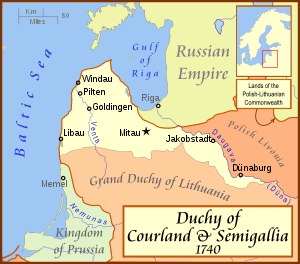
Hertugdømmet Kurland og Semgallen
Hertugdømmet Kurland og Semgallen i 1740
Hertugdømmet Kurland og Semgallen er navnet på et hertugdømme i Baltikum, der eksisterede fra 1562 til 1569 som en vasalstat af Storfyrstendømmet Litauen og fra 1569 af Den polsk-litauiske realunion, men den 28. marts 1795 blev det annekteret af det Russiske Kejserrige som følge af den tredje af Polens tre delinger. Navnet blev også givet til en kortvarig stat, som eksisterede fra den 8. marts til den 22. september 1918. Se Hertugdømmet Kurland og Semgallen.